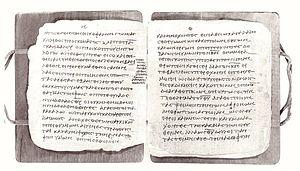
Le Papyrus 72 est un ancien papyrus du Nouveau Testament. Il contient l'ensemble du texte de l'Épître de Jude, de la Première épître de Pierre et de la Deuxième épître de Pierre. Par paléographie, il a été daté entre le IIIᵉ et le IVᵉ siècle.